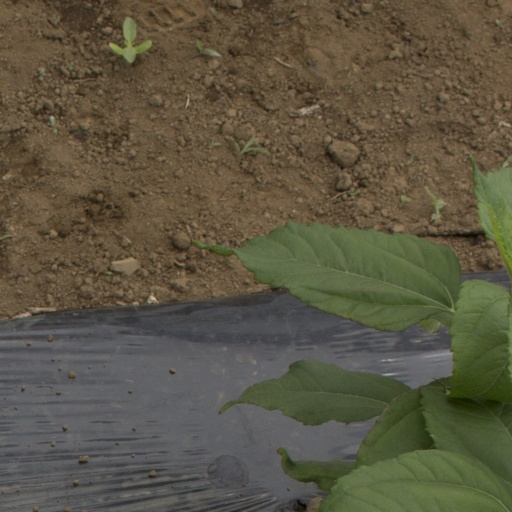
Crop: Jerusalem artichoke